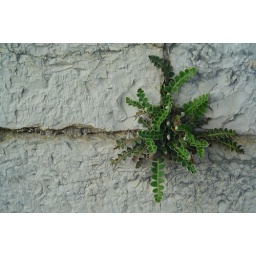
Token arty shot of plant in rock wall